John F. Simms

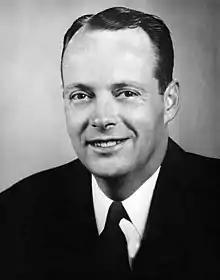

John Field Simms Jr. (December 18, 1916 – April 11, 1975) was an American politician and lawyer from the state of New Mexico who served as the 16th Governor of New Mexico.